University of Osaka

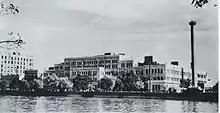
Osaka Imperial University Nakanoshima campus

The academic traditions of the University of Osaka reach back to the , an Edo-period school for local citizens founded in 1724, and the , a school of Rangaku for samurai founded by Ogata Kōan in 1838. The spirit of the university's humanities programmes is believed to be intimately rooted in the history of the Kaitokudō, whereas that of the natural and applied sciences is based upon the traditions of the Tekijuku.